Michael Hudson (admiral)

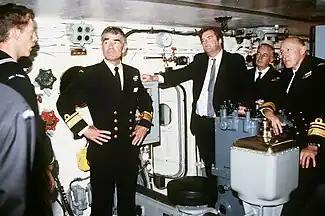
On board the in September 1986. Left to right: a US seaman, David Martin, Kim Beazley, Ian Knox and Hudson.

Hudson proceeded to command HMA Ships "Brisbane", "Stalwart", "Melbourne", and "Vendetta", which included a posting as Fleet Operations Officer during the Vietnam War, having previously served a tour in the Indonesia-Malaysia confrontation from 1964 to 1966.